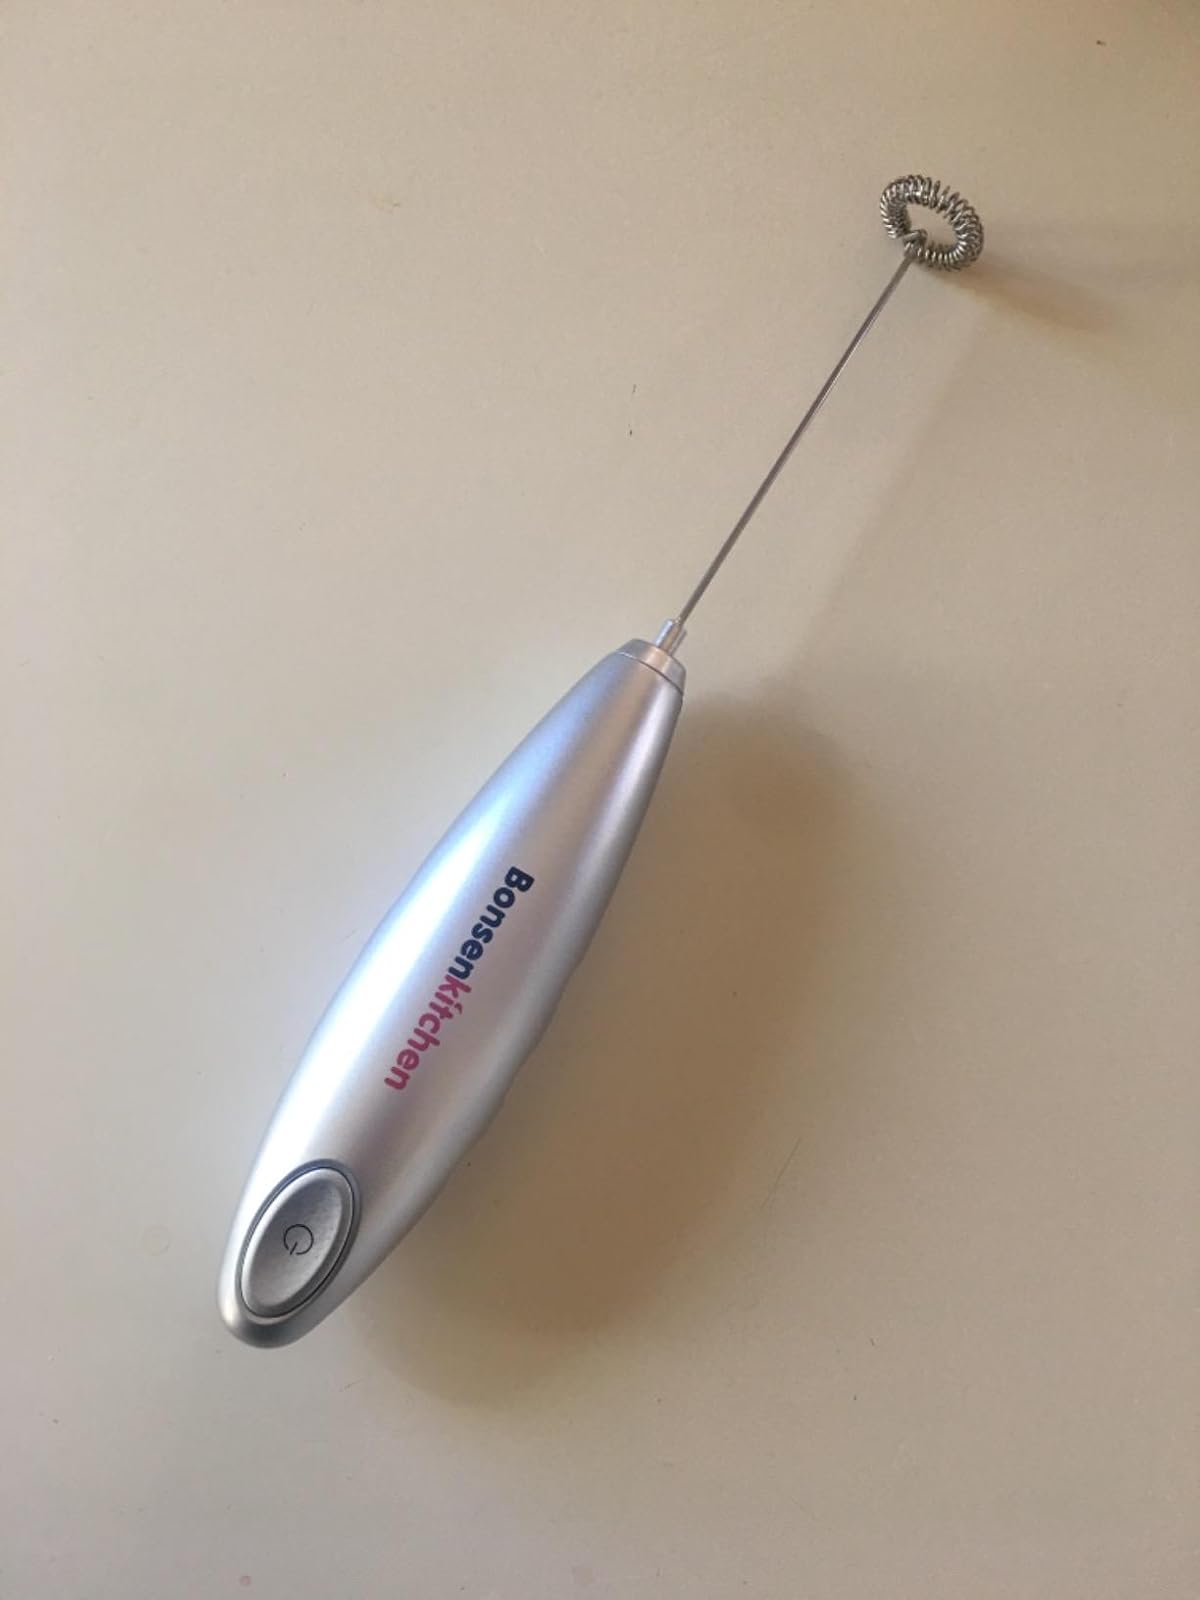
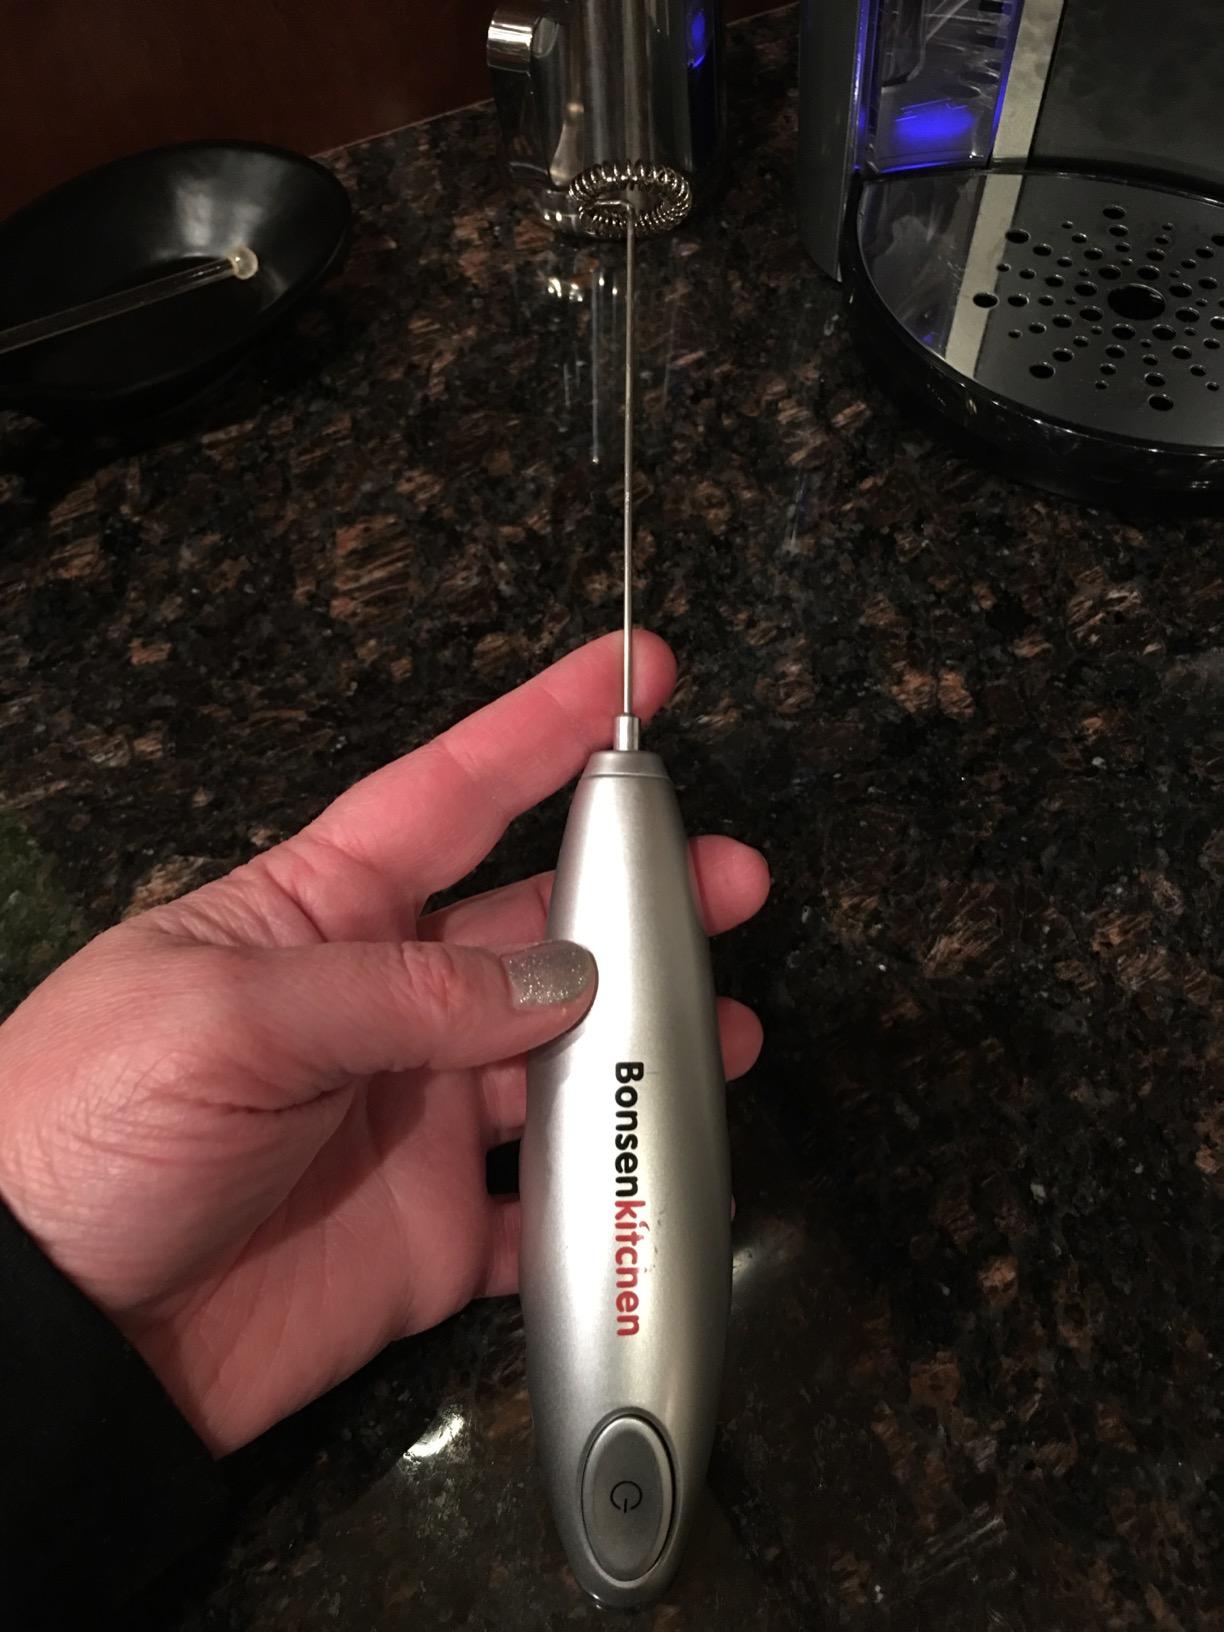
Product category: items_mixer
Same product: yes